San Agustín Archaeological Park

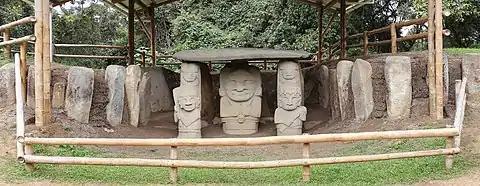
Statues in Mesita B of the park

In addition to the main archaeological park in San Agustín, there are two further independent sites, the Heights of the Idols (Alto de los Ídolos) and the Heights of the Stones (Alto de las Piedras), which are located in the municipality of Isnos, a few kilometers from San Agustín. The Heights of the Idols is 4 km from the town of Isnos and contains the tallest statue of all the parks, at 7 meters. The Heights of the Stones park is 7 km from Isnos includes the famous "Double I" ("Doble Yo") statue.